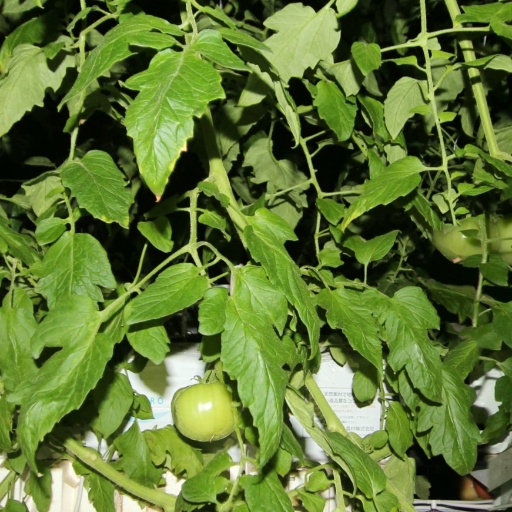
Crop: tomato